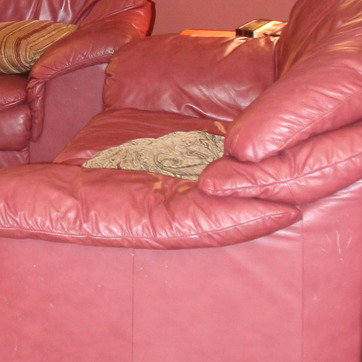
Material: leather